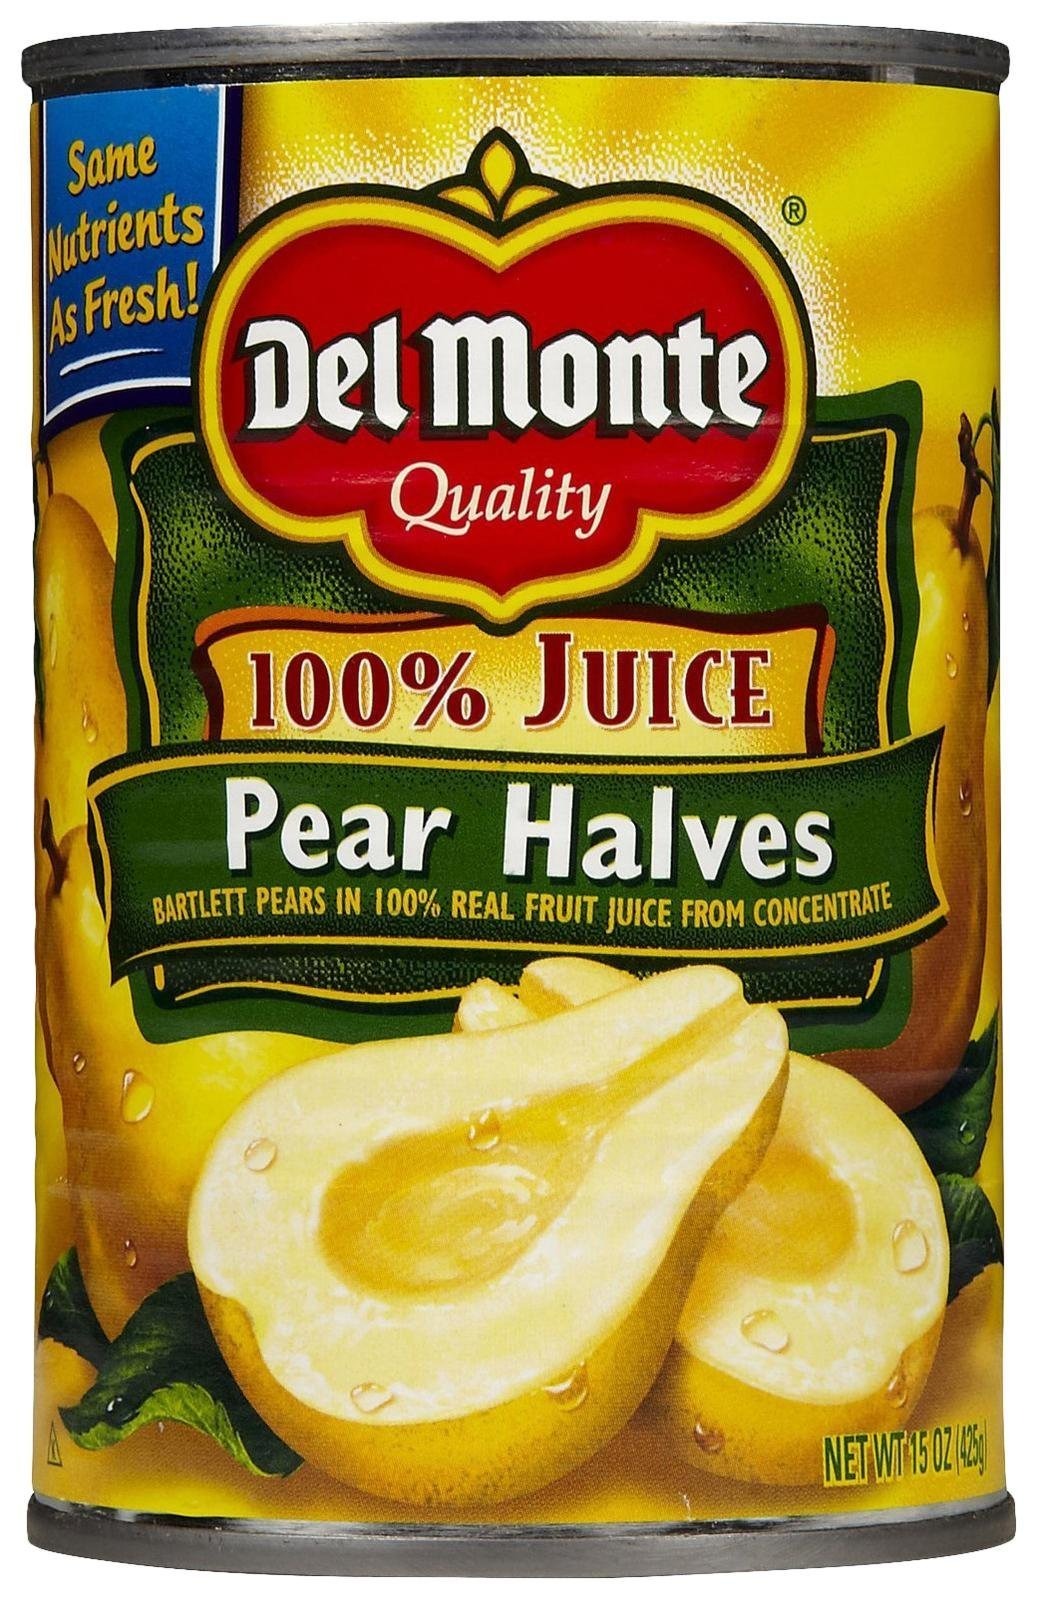
Item Name: Del Monte Bartlett Pear Halves in 100% Real Fruit Juice, 15 Ounce (Pack of 12)
Bullet Point 1: No preservatives
Bullet Point 2: Fat-free food
Product Description: Del Monte Pear Halves in 100% Juice 15 oz (Pack of 12)
Value: 180.0
Unit: Ounce

Price: 2.235